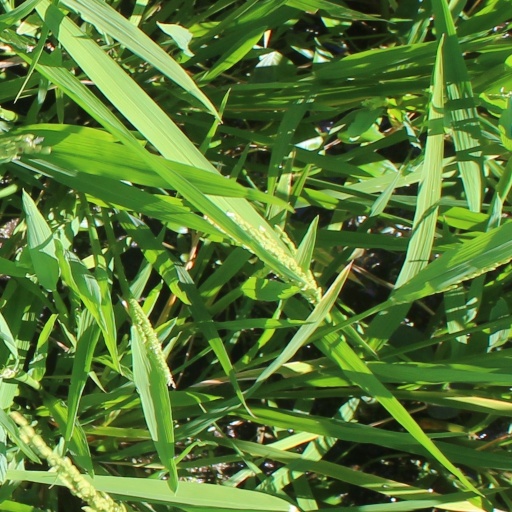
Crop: rice